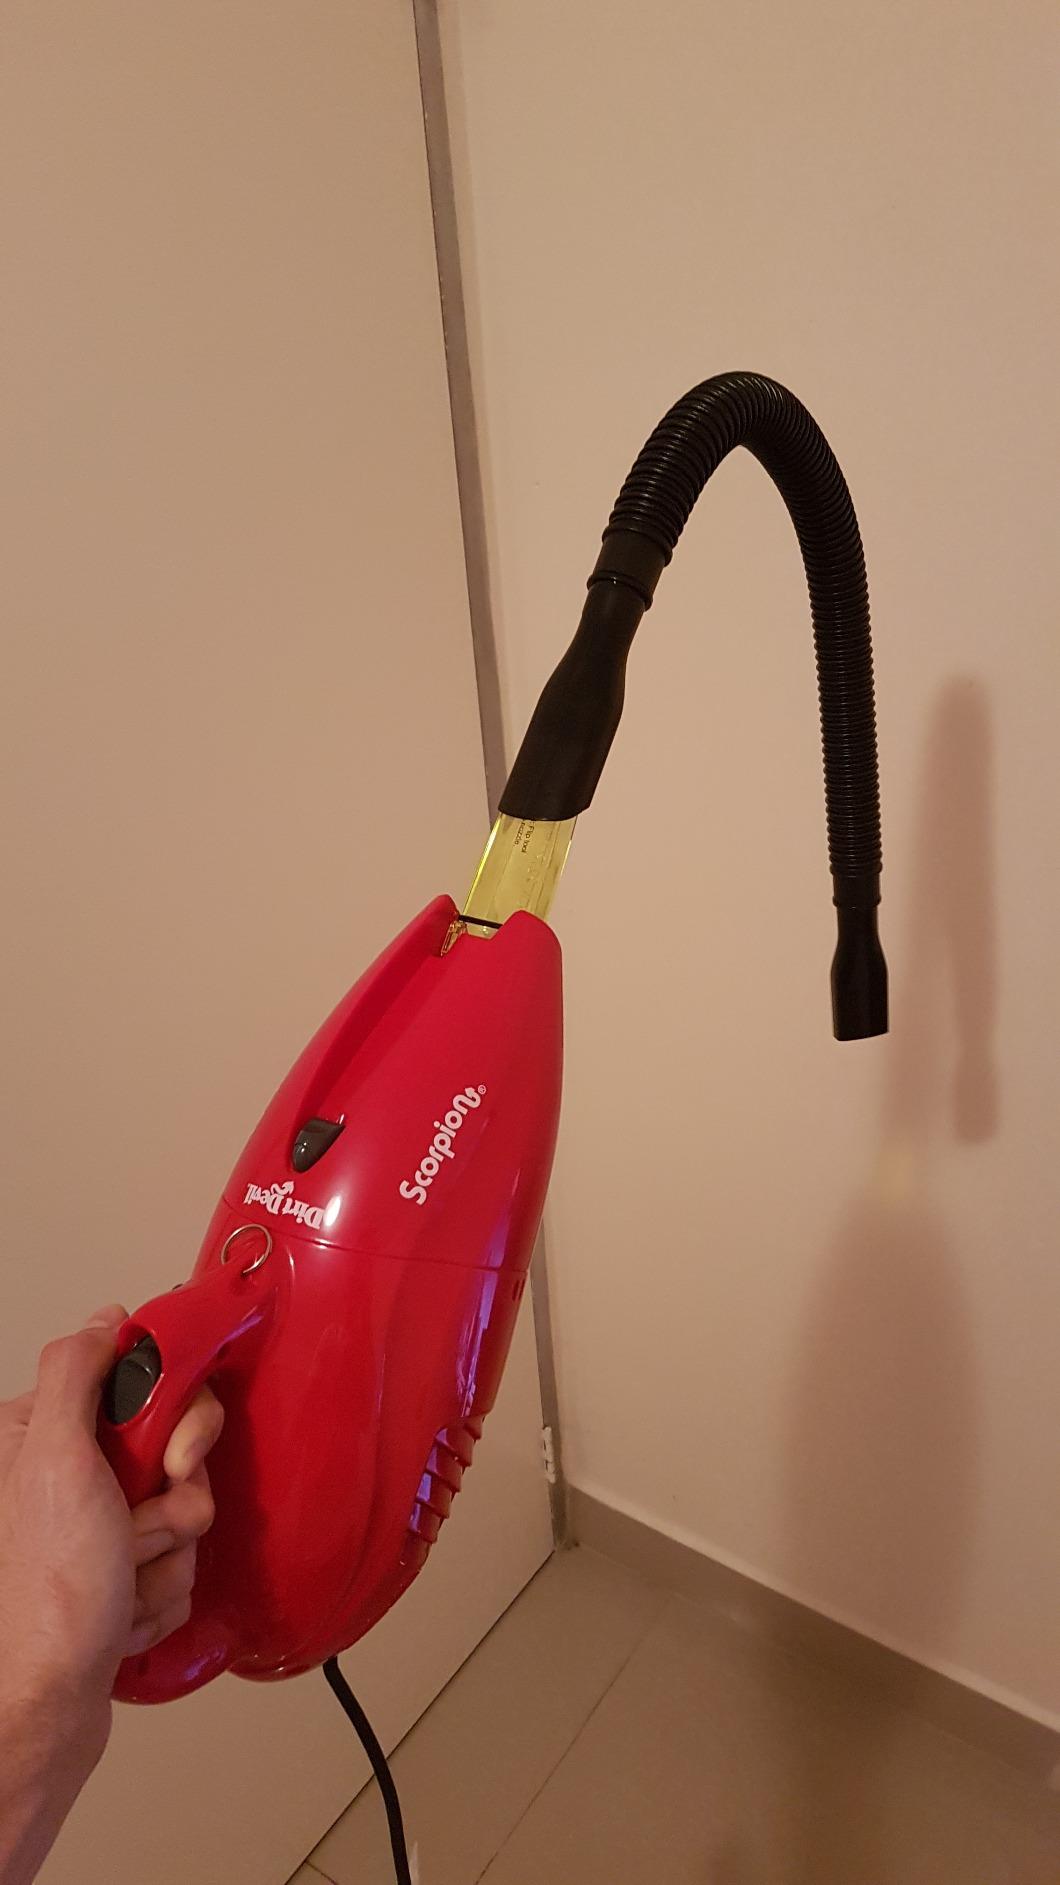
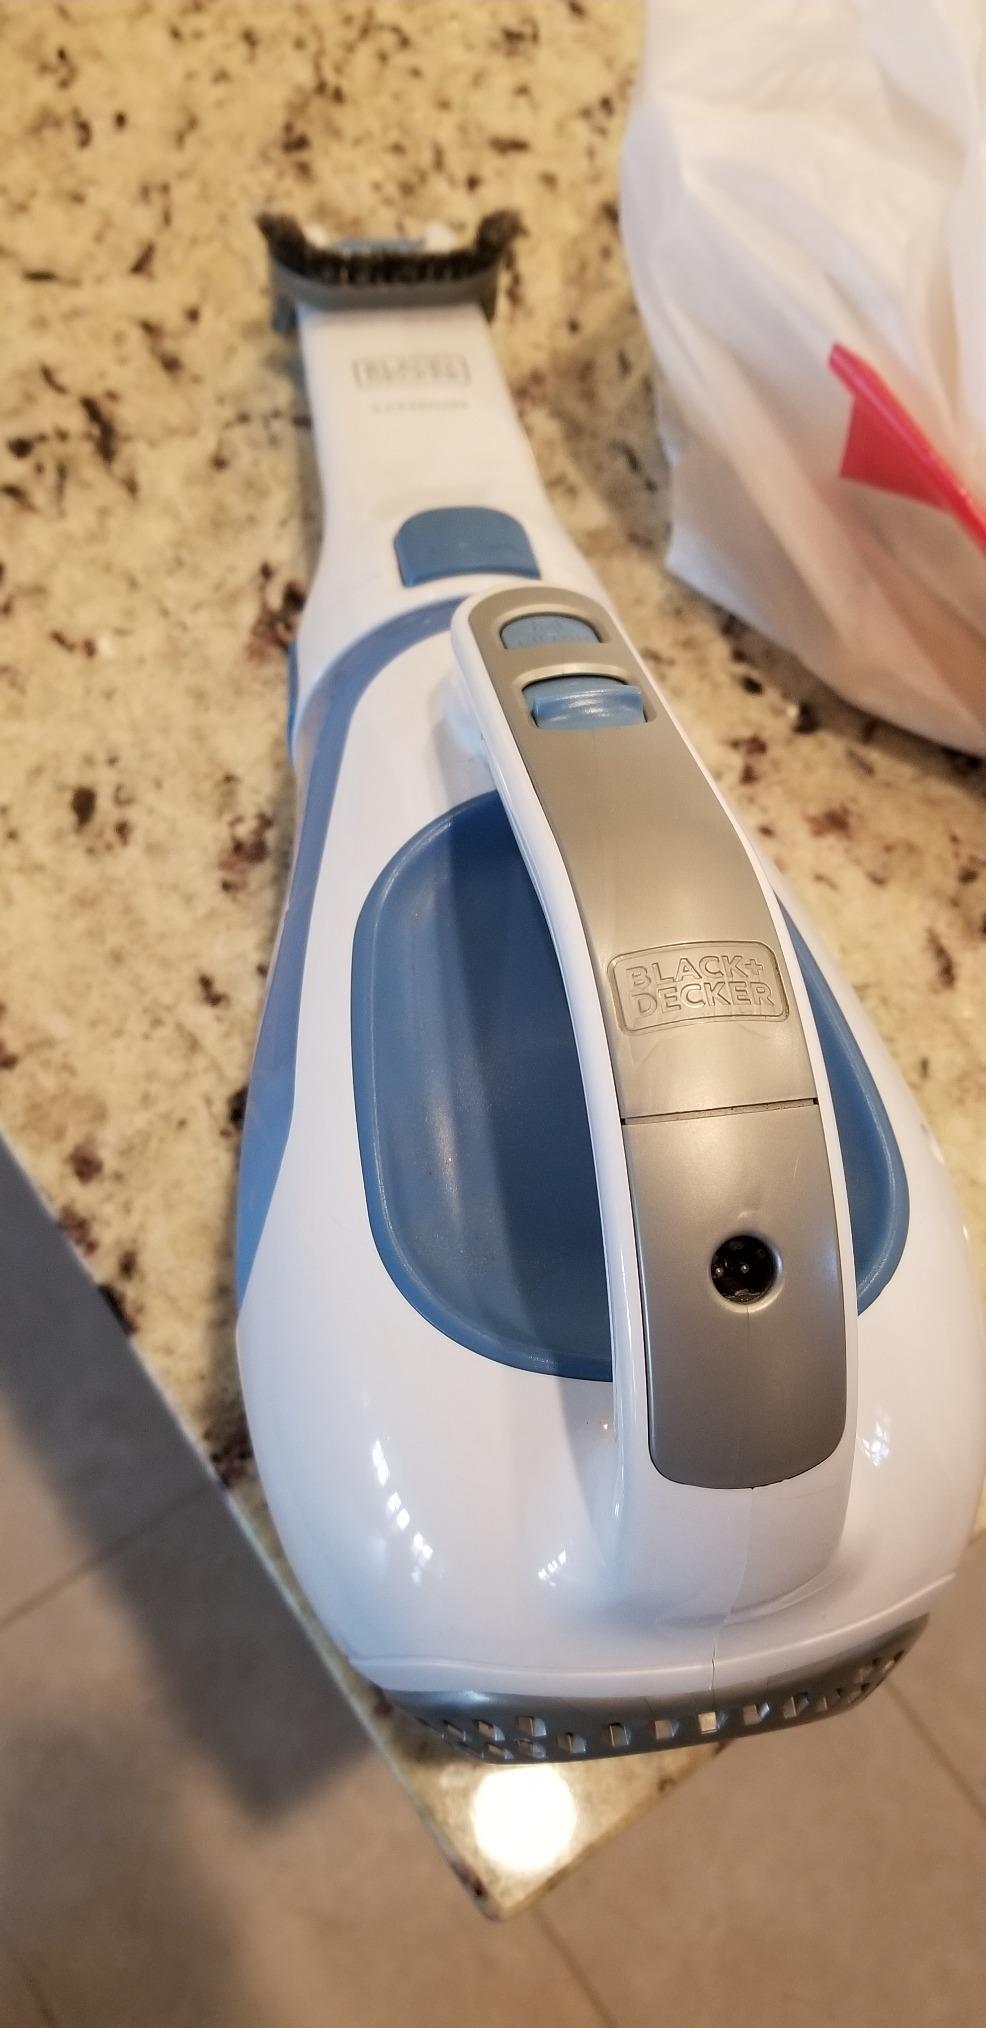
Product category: items_vacuum
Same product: no